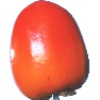
Label: kaki